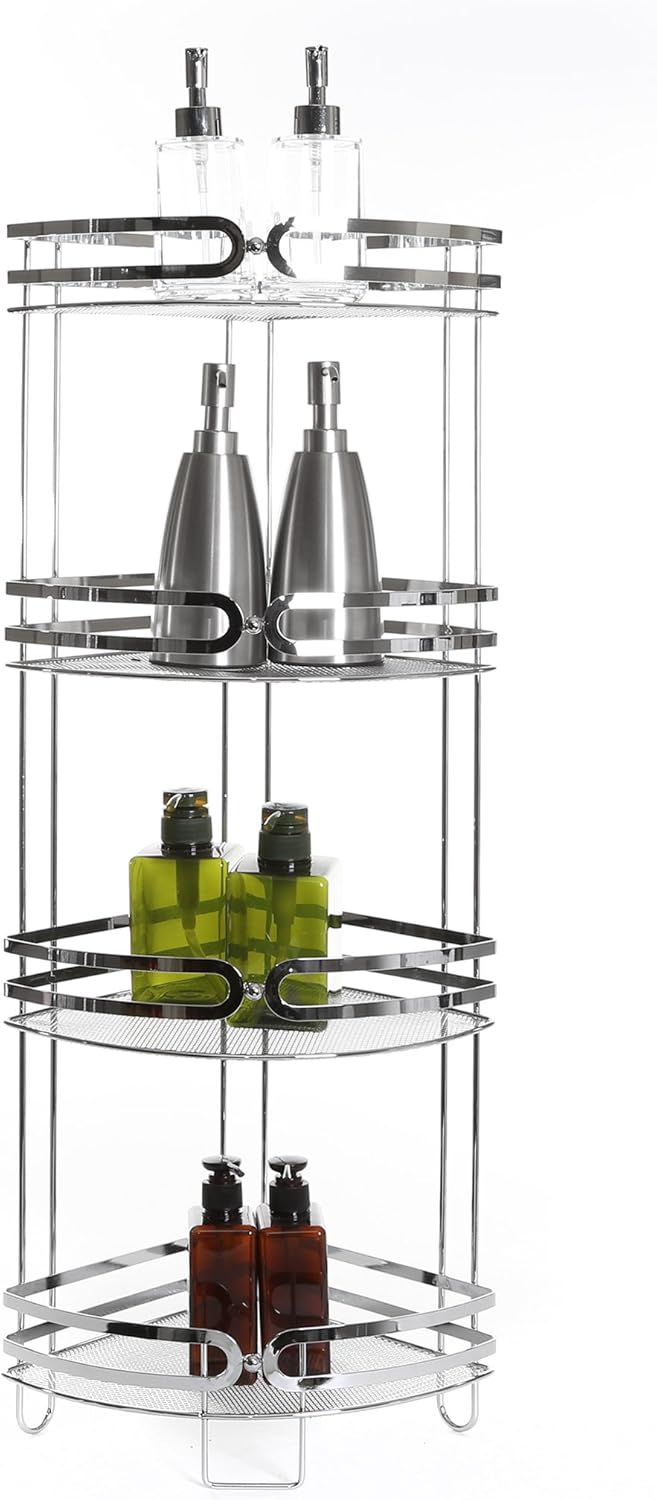
BINO 'Orbit' 4-Tier Corner Spa Tower, Nickel
Category: Amazon Home
BINO 'Orbit' 4-Tier Corner Spa Tower
Features: Free standing 4-tier corner spa tower, great for storing bathroom essentials | Made out of durable steel, powder coated in nickel | Measures 9.5" x 9.5" x 32.5"